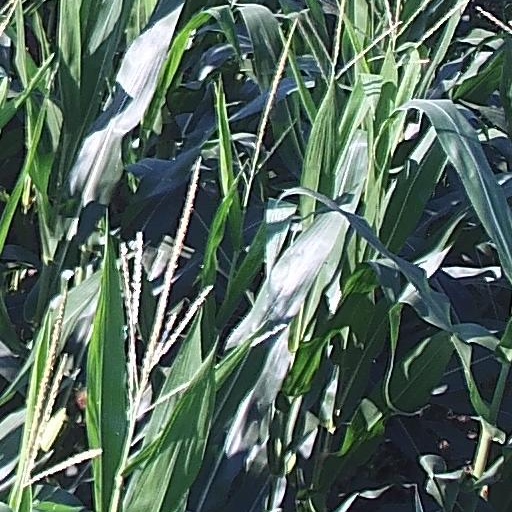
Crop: maize; corn